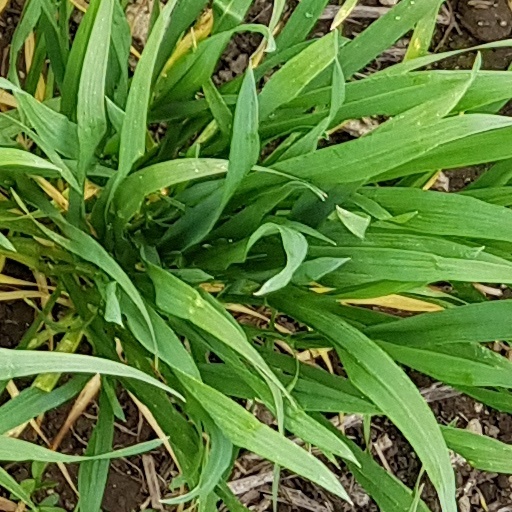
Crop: wheat